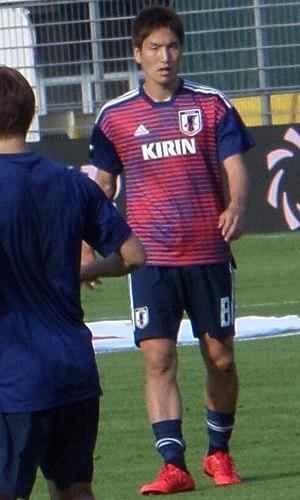
Genki Haraguchi, né le 9 mai 1991 à Kumagaya, est un footballeur international japonais évoluant au poste d'ailier au Hanovre 96.